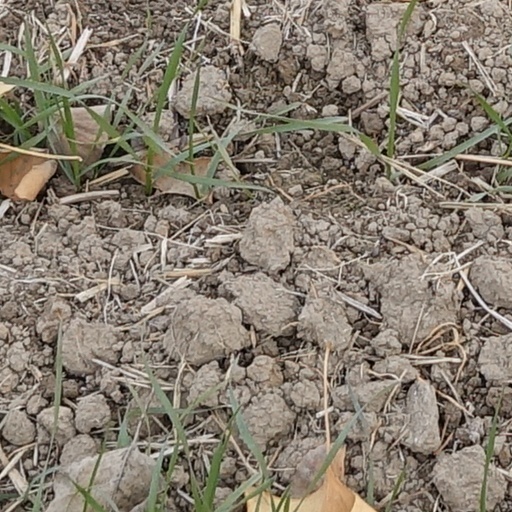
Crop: wheat